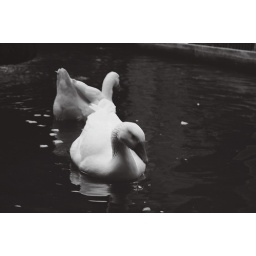
in the black water